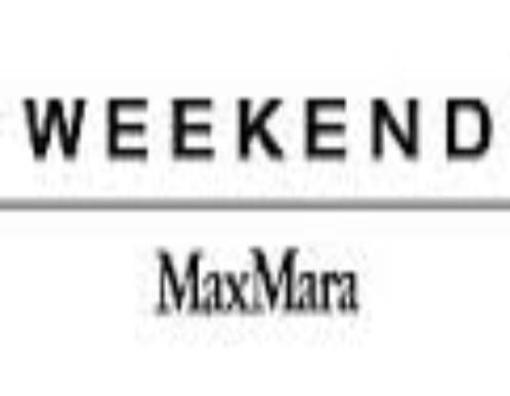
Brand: max mara
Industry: Clothes